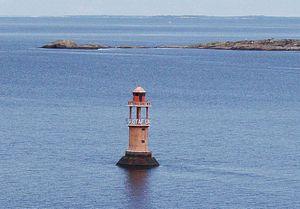
Le phare Gustaf Dalén est un feu en mer situé en baie de Kihti, à l'est de la municipalité de Kumlinge, en région d'Åland.